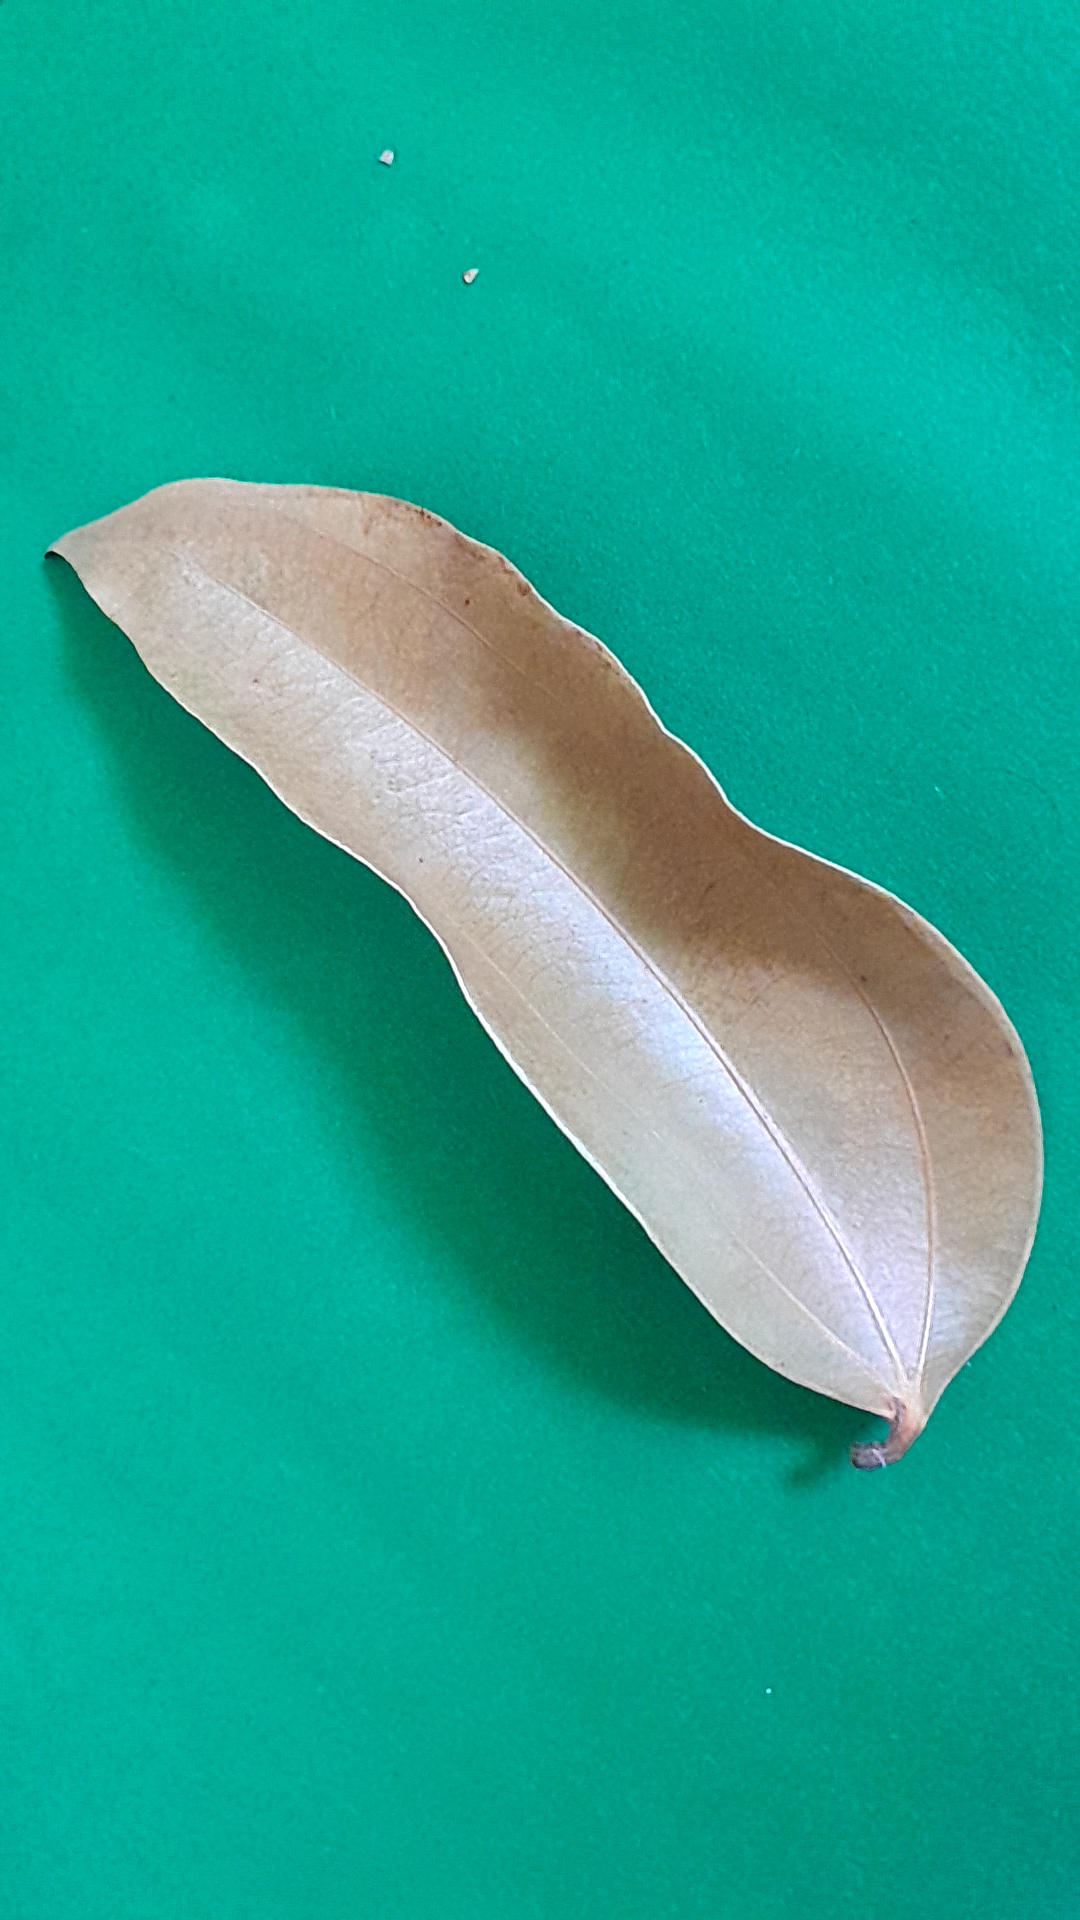
Label: Dry Leaf